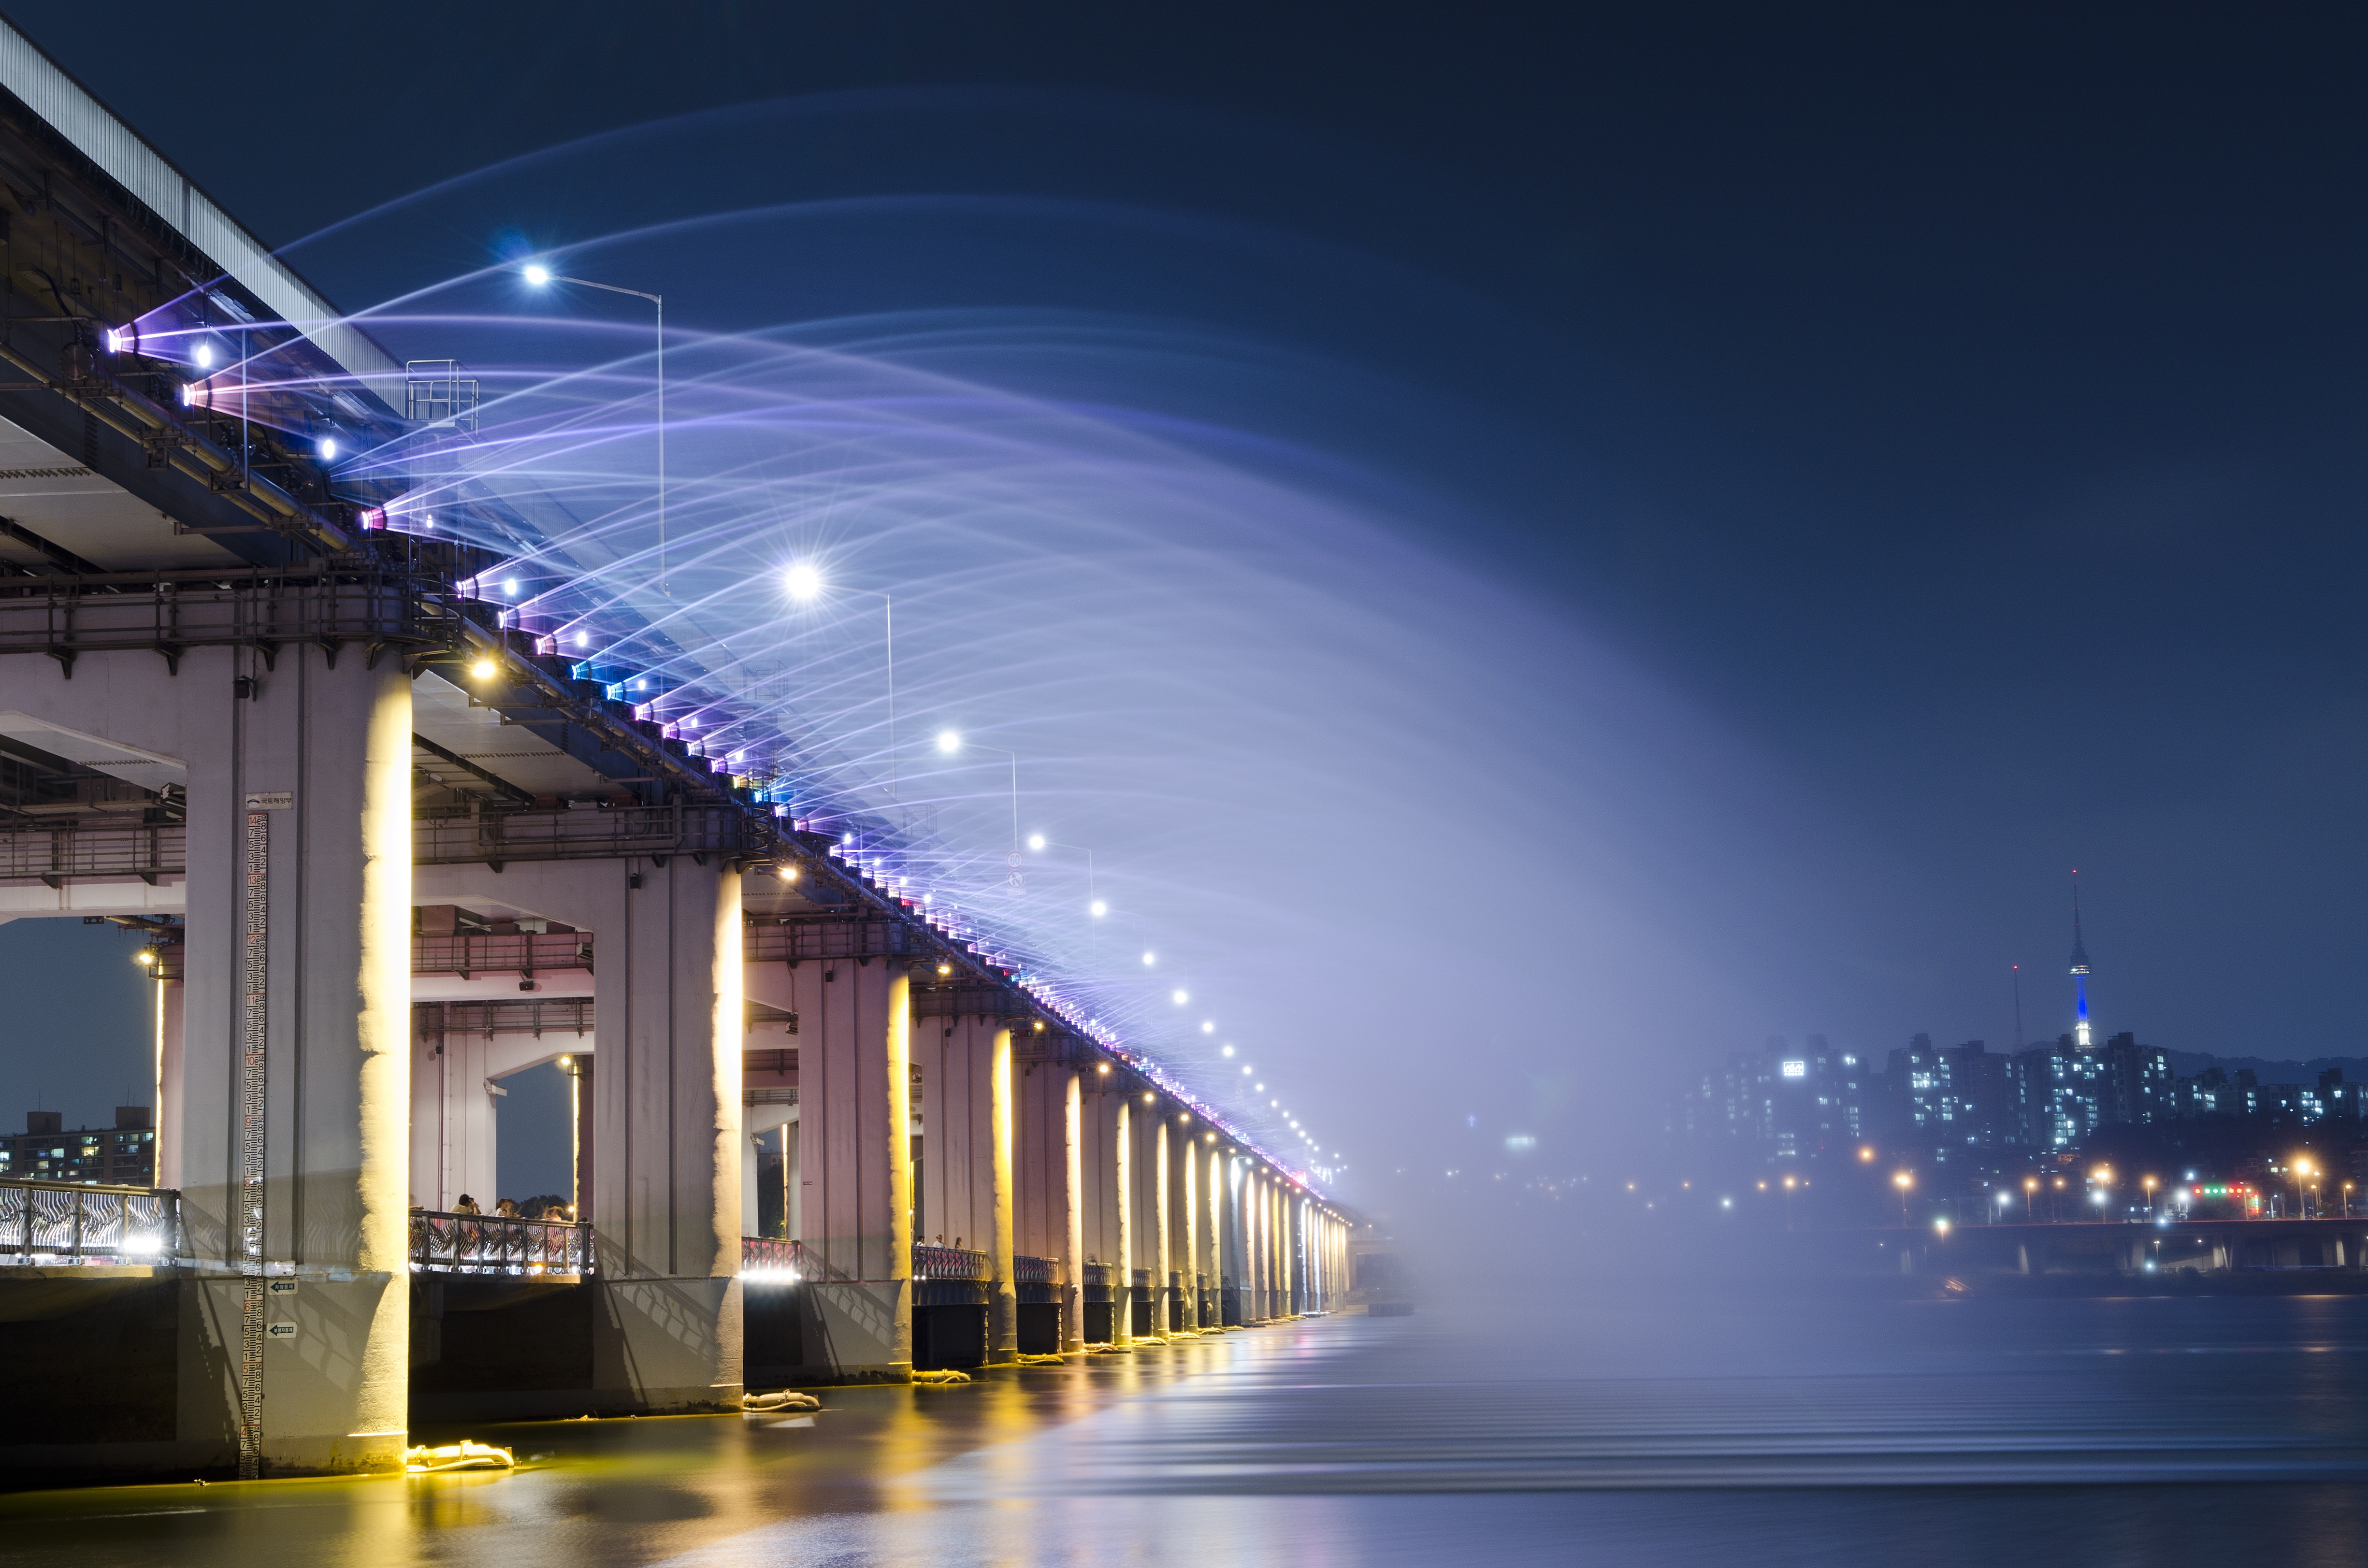
water, light, bridge, night, skyscraper, cityscape, evening, reflection, landmark, lighting, stadium, lights, fountain, han river, watercourse, seongsu bridge